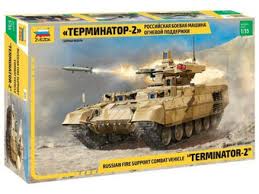
Label: BMP